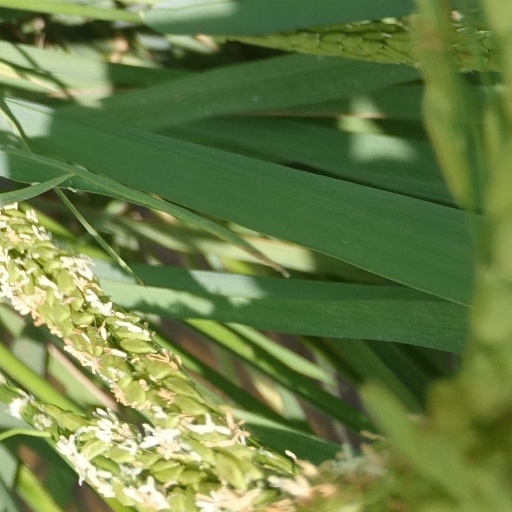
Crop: rice